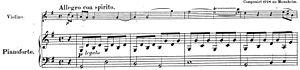
(j'ai les droits car IMSLP)
En musique, la basse d'Alberti est un procédé d'accompagnement d'une mélodie qui consiste en un motif répété, note basse - note haute - note intermédiaire - note haute chacune de même durée. Par exemple ː